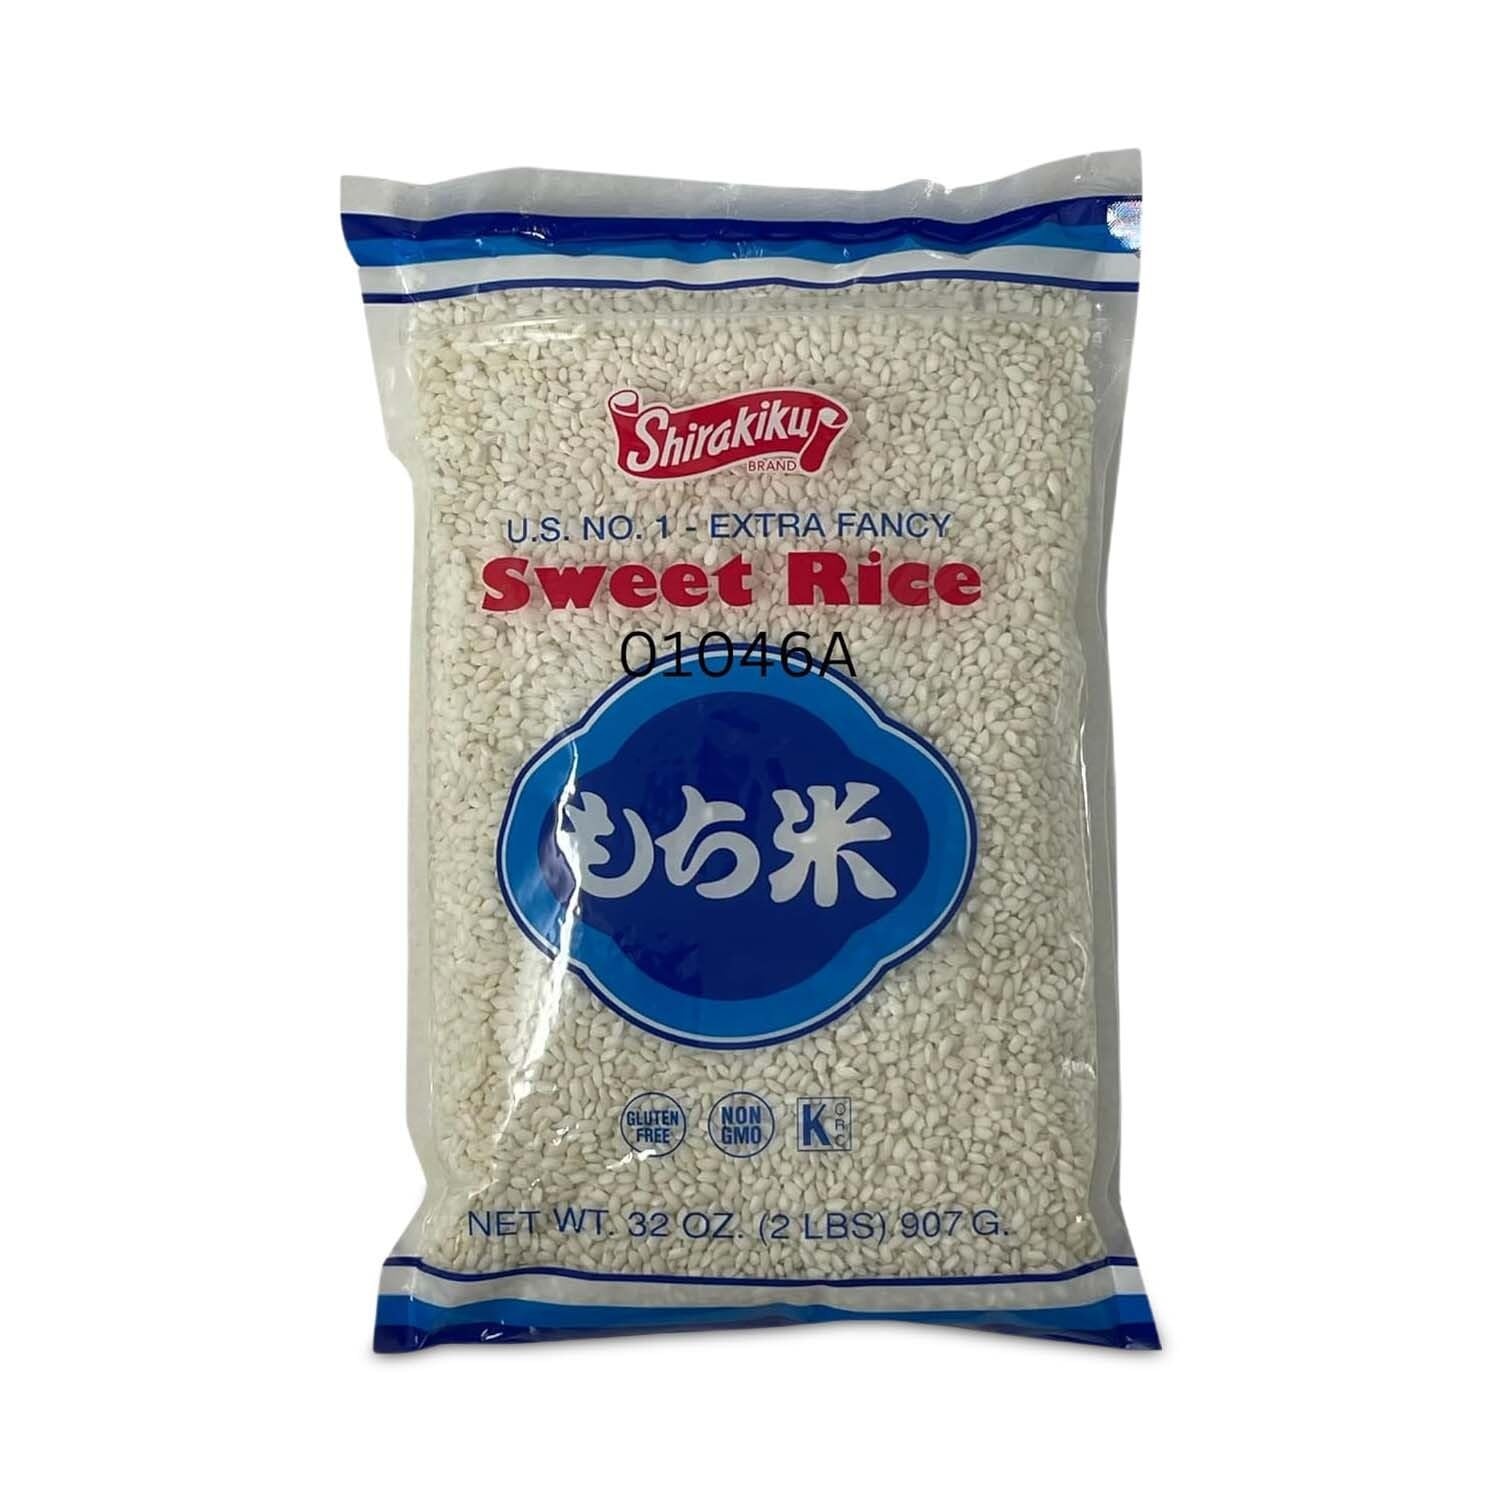
Item Name: Shirakiku, Mochigome Sweet Rice | Short Grain Japanese Gluten-Free, Non-GMO Rice with Low Calories and Dietary Fiber | Perfect for Authentic Asian Cuisine | 2 Pound (Pack of 1)
Bullet Point 1: 𝐉𝐚𝐩𝐚𝐧𝐞𝐬𝐞 𝐂𝐮𝐥𝐢𝐧𝐚𝐫𝐲 𝐓𝐫𝐚𝐝𝐢𝐭𝐢𝐨𝐧- Immerse yourself in the rich heritage of Japanese food with Shirakiku, a brand synonymous with quality and authenticity. Our short grain sweet rice is perfect for creating traditional Japanese dishes and more, offering an unparalleled taste experience.
Bullet Point 2: 𝐒𝐰𝐞𝐞𝐭 𝐑𝐢𝐜𝐞 𝐆𝐨𝐨𝐝𝐧𝐞𝐬𝐬- Shirakiku takes pride in presenting Sweet rice, that is super rich with a light touch of sweetness. They can be used to prepare various sweet Japanese delights. Enjoy the indulgence of glutinous sweet rice without any compromise on flavor or texture.
Bullet Point 3: 𝐂𝐨𝐧𝐯𝐞𝐧𝐢𝐞𝐧𝐭 𝐏𝐚𝐜𝐤𝐚𝐠𝐢𝐧𝐠- Packed in a sturdy rice bag, each unit contains 32 oz rice, ensuring you have an ample supply for your culinary adventures. The sealed packaging preserves the freshness of the rice, delivering a delightful dining experience every time.
Bullet Point 4: 𝐕𝐞𝐫𝐬𝐚𝐭𝐢𝐥𝐞 𝐂𝐮𝐥𝐢𝐧𝐚𝐫𝐲 𝐀𝐩𝐩𝐥𝐢𝐜𝐚𝐭𝐢𝐨𝐧𝐬- From classic Japanese Mochigome recipes to sweet rice treats, Shirakiku's short grain rice opens up a world of culinary possibilities. Experiment with a variety of Asian food products and more, and explore the versatility of this premium rice package.
Bullet Point 5: 𝐁𝐮𝐥𝐤 𝐕𝐚𝐥𝐮𝐞, 𝐏𝐫𝐞𝐦𝐢𝐮𝐦 𝐐𝐮𝐚𝐥𝐢𝐭𝐲- Elevate your kitchen pantry with Shirakiku's bulk rice offering. Experience the convenience of having a bag of rice ready for all your cooking needs, whether it's crafting sushi, or delicious desserts. Choose Shirakiku for the finest Japanese white rice, bringing the taste of Asia to your table.
Product Description: Experience the pinnacle of culinary excellence with our exceptional Shirakiku Japanese Short Grain Rice, carefully curated to bring the true essence of authentic Japanese food and Asian food to your kitchen. This premium grain is a celebration of tradition, offering a versatile option for discerning palates. 𝐂𝐫𝐚𝐟𝐭𝐢𝐧𝐠 𝐉𝐚𝐩𝐚𝐧𝐞𝐬𝐞 𝐓𝐫𝐚𝐝𝐢𝐭𝐢𝐨𝐧 𝐢𝐧 𝐄𝐯𝐞𝐫𝐲 𝐆𝐫𝐚𝐢𝐧 Indulge in the culinary traditions of Japan with the prestigious Shirakiku brand. Our short grain sweet rice is a testament to quality and authenticity, promising an unparalleled taste experience in every bite. Perfect for traditional Japanese dishes and more, this rice embodies the spirit of Japanese cuisine. Delight in the goodness of our sweet rice. Our commitment to quality ensures that even our sweet rice maintains its exceptional sweetness and structure. 𝐏𝐚𝐜𝐤𝐚𝐠𝐢𝐧𝐠 𝐏𝐞𝐫𝐟𝐞𝐜𝐭𝐢𝐨𝐧: 𝐅𝐫𝐞𝐬𝐡𝐧𝐞𝐬𝐬 𝐏𝐫𝐞𝐬𝐞𝐫𝐯𝐞𝐝 Freshness meets quality with our sturdy rice bag packaging. Each unit contains 32 oz rice, providing you with a consistent supply for all your culinary adventures. The packaging is designed to preserve the intactness of the rice, ensuring a delightful dining experience with every use. Explore the diverse culinary applications of Shirakiku's short grain rice. From classic Japanese Mochigome recipes to making sweet rice gluten-free treats, this rice brings sweet flavors to your kitchen. Experiment with various Asian food products and savor the versatility of taste. 𝐁𝐮𝐥𝐤 𝐕𝐚𝐥𝐮𝐞, 𝐔𝐧𝐜𝐨𝐦𝐩𝐫𝐨𝐦𝐢𝐬𝐞𝐝 𝐐𝐮𝐚𝐥𝐢𝐭𝐲 Transform your kitchen with the bulk value of Shirakiku's rice. Choose Shirakiku for the finest quality Japanese white rice, delivering the taste of Asia. Immerse yourself in the culinary journey that Shirakiku Japanese Short Grain Rice offers. Elevate your dining experience with the perfect blend of tradition, quality, and versatility, making each meal a celebration of authentic flavors.
Value: 32.0
Unit: Ounce

Price: 10.99